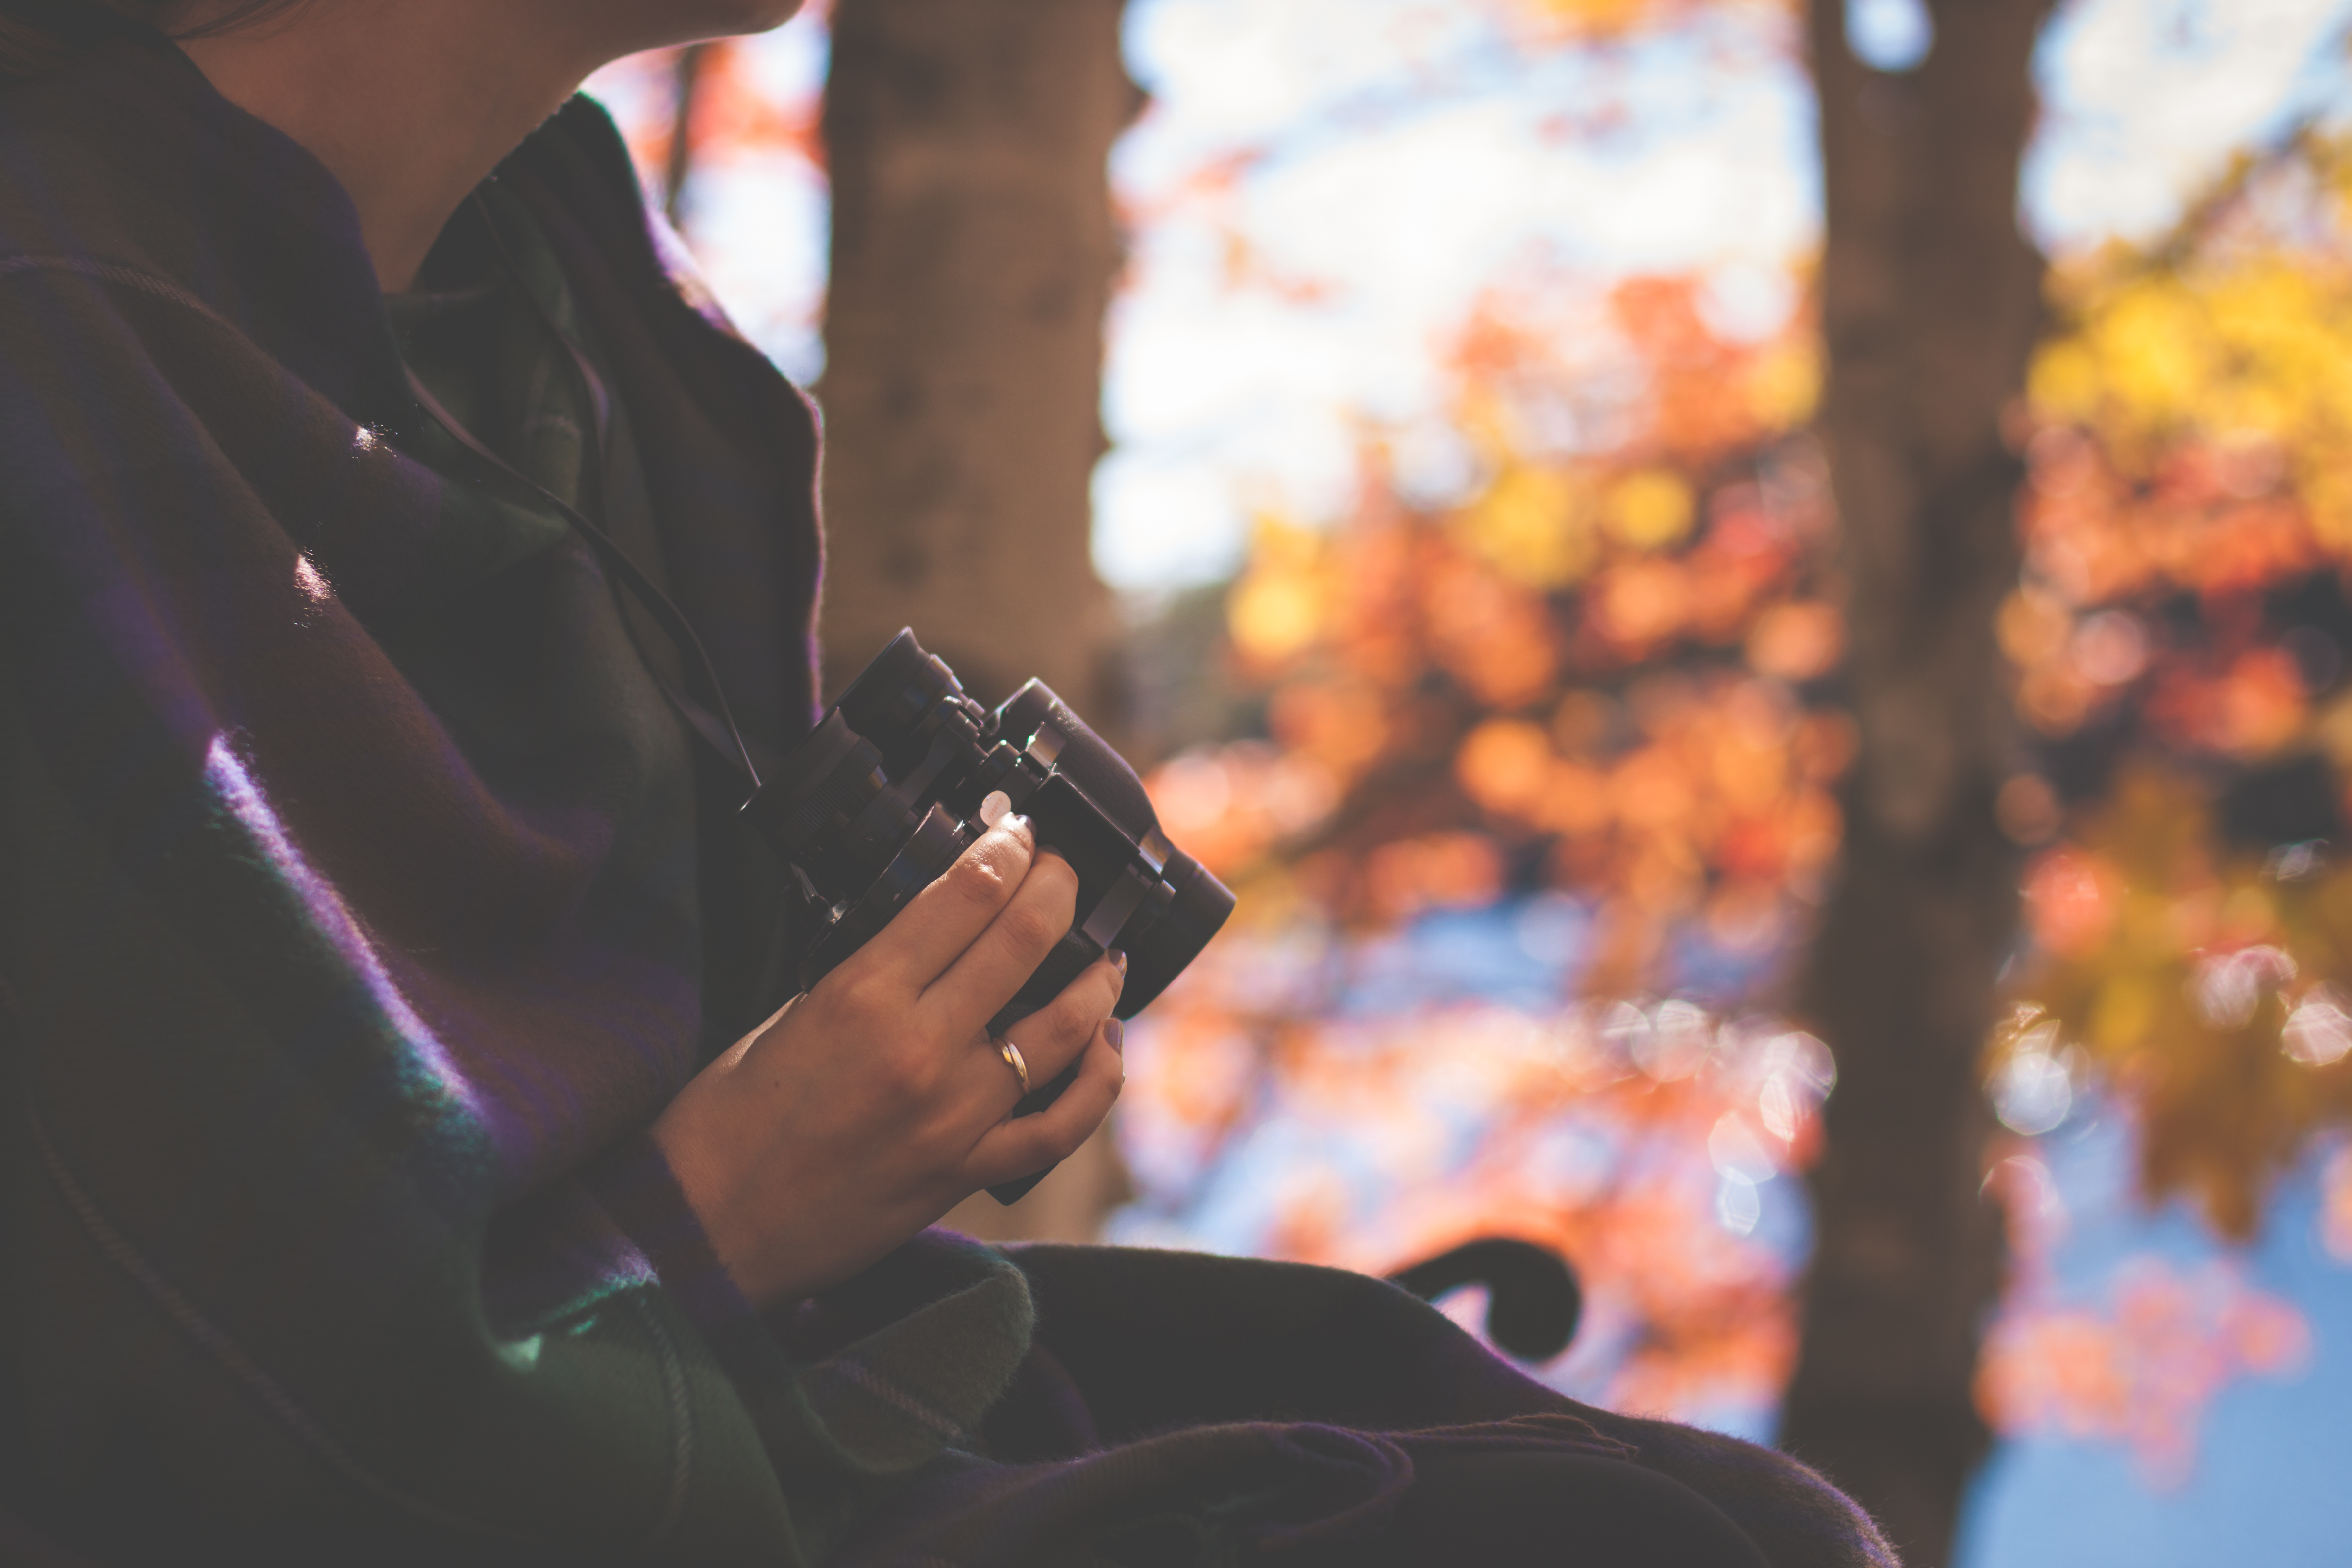
tree, outdoor, person, light, sky, girl, photography, sunlight, evening, autumn, holding, smile, fun, publicdomain, focus, photograph, handheld, binoculars, goldring